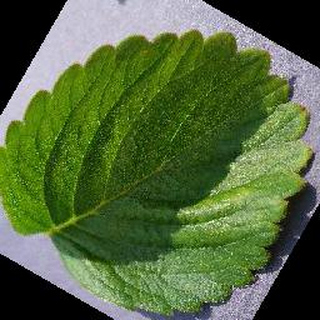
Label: healthy_strawberry